Anthony Gargiulo

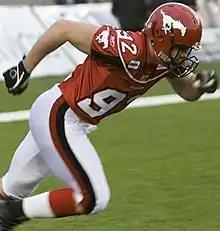
Gargiulo with the Calgary Stampeders in 2007

Anthony Gargiulo (born November 20, 1984) is an American former professional football defensive end who played for the Calgary Stampeders of the Canadian Football League (CFL). He played college football at Dartmouth.